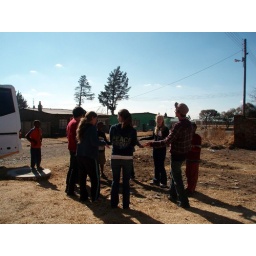
chicken in a box